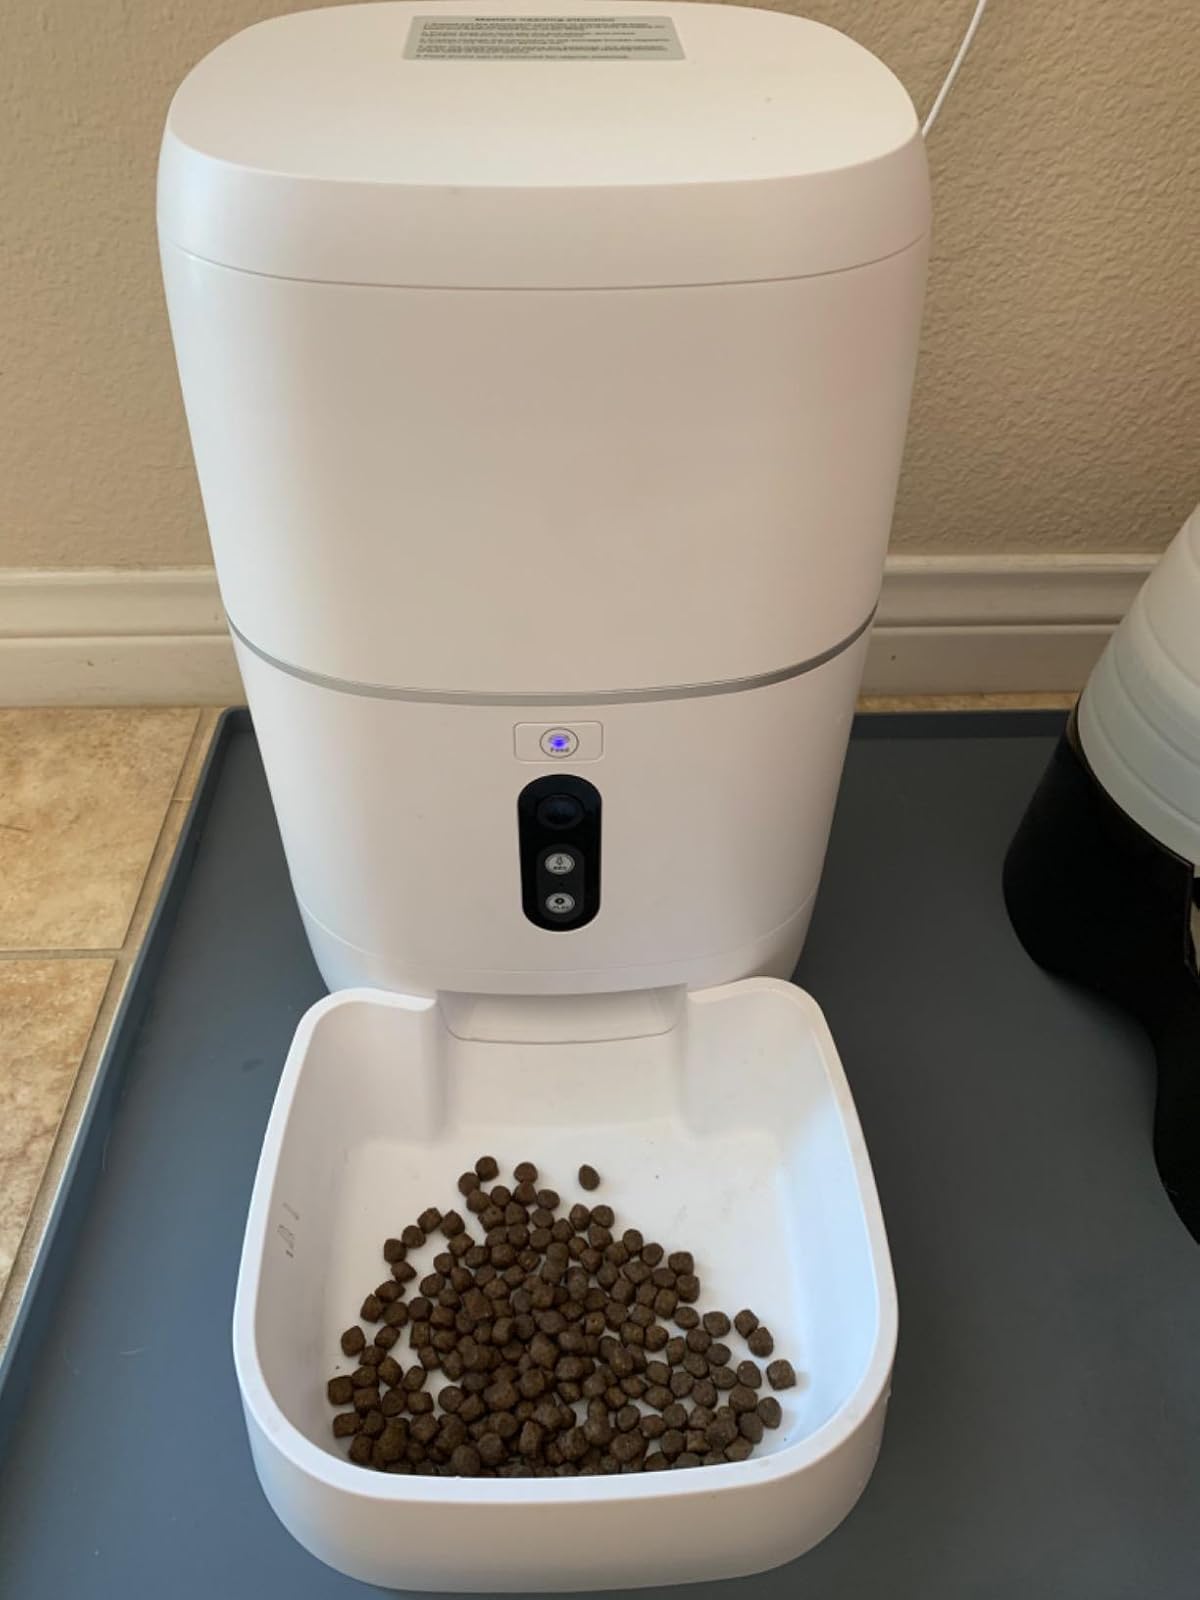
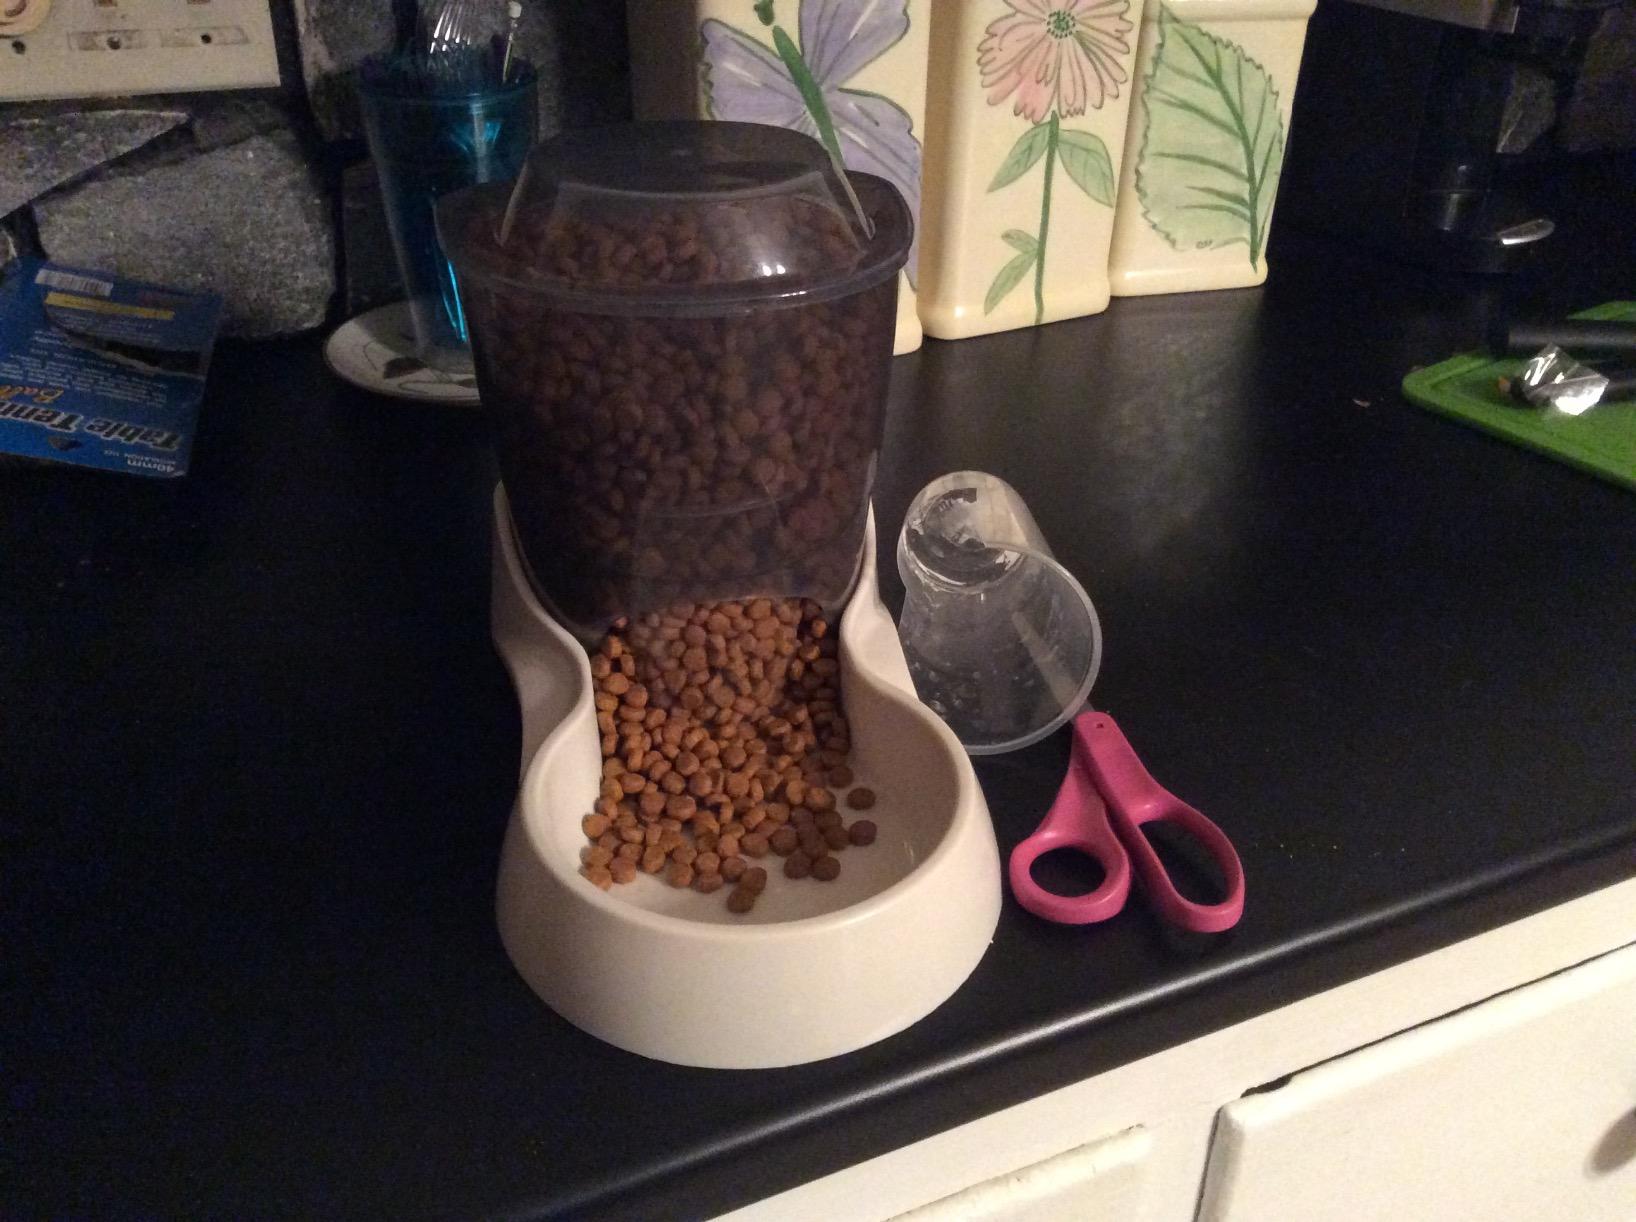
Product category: items_feeder
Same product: no